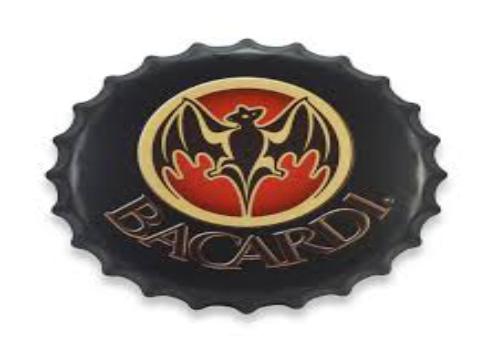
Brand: Bacardi
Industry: Food